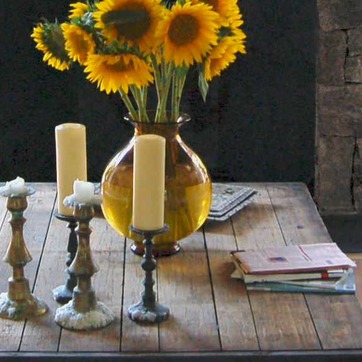
Material: glass